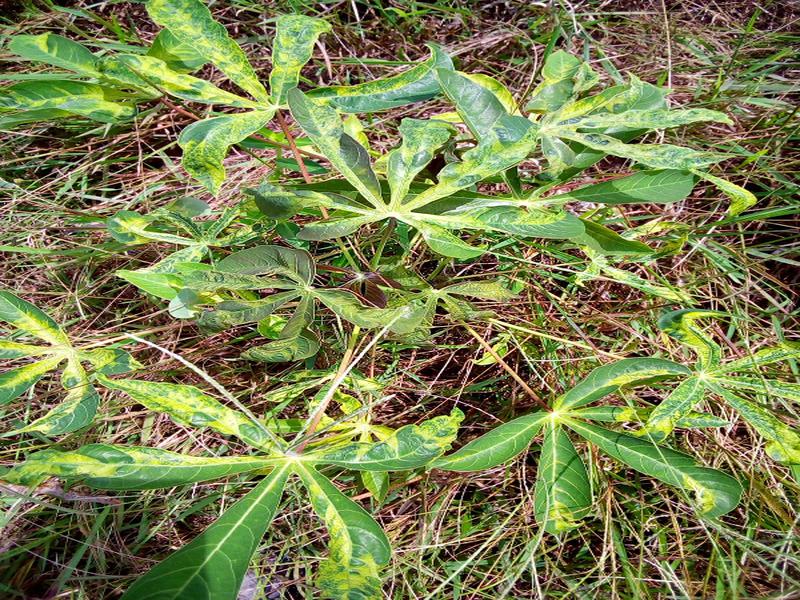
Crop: cassava
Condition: mosaic_disease